Cha chaan teng

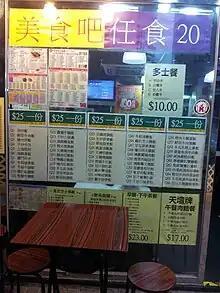
A menu posted outside a cha chaan teng in Tsuen Wan, advertising buffet service

The invention of drinks like "yuenyeung" (鴛鴦), iced tea with lemon (凍檸茶), and Coca-Cola with lemon (檸樂) is often credited culturally to "cha chaan tengs".